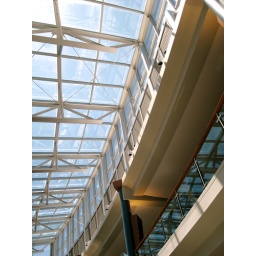
The building has a glass ceiling which lets in lots of natural light.